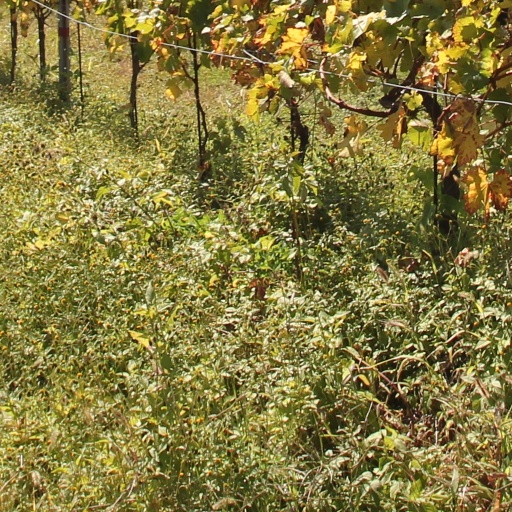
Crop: grape